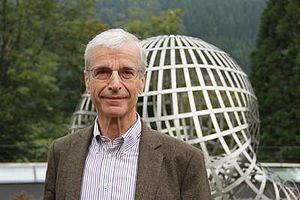
Harald Niederreiter est un mathématicien autrichien.